Dominic F. Pileggi

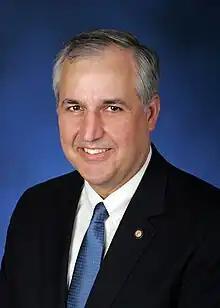

Dominic F. Pileggi (born December 15, 1957) is an American politician and judge from Pennsylvania who served as Republican mayor of Chester, Pennsylvania from 1999 to 2002 and as a member of the Pennsylvania 9th Senatorial district from 2002 until January 2016. He was elected judge in the Pennsylvania Court of Common Pleas, Delaware County in 2015.